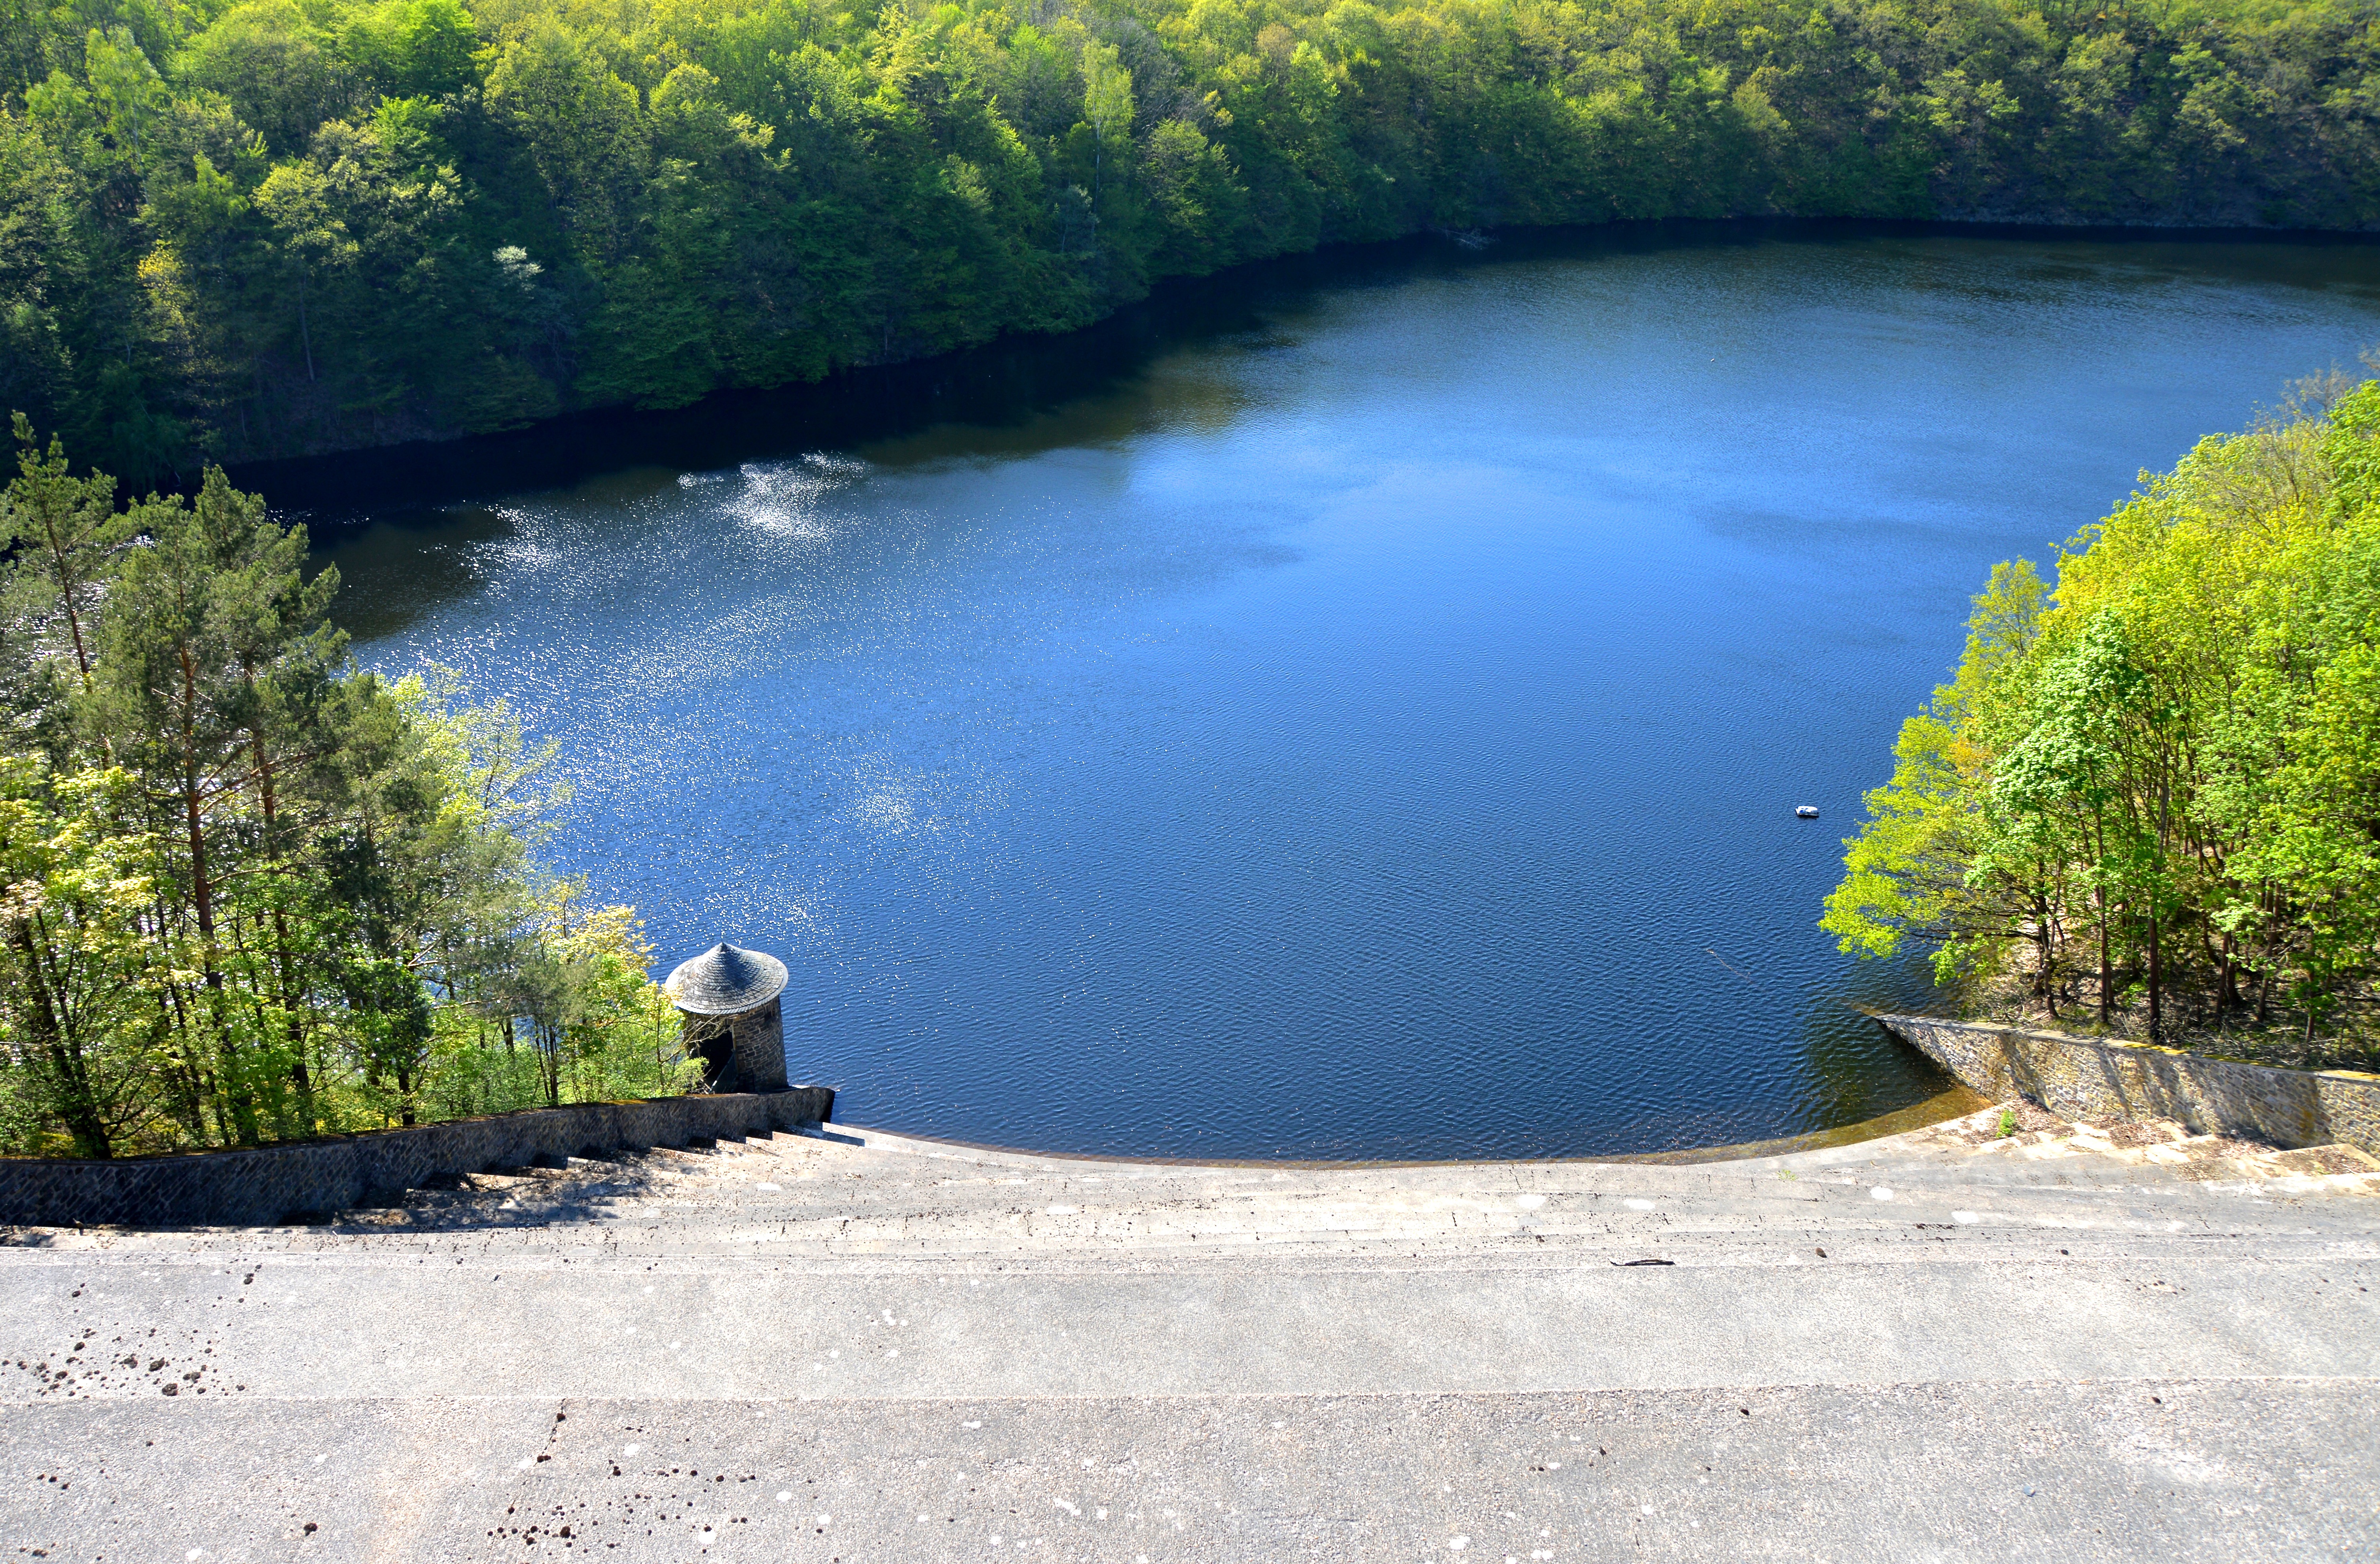
landscape, water, nature, forest, hiking, lake, river, pond, stream, atrium, blue, reservoir, waterway, body of water, stage, waters, eifel, watercourse, mirroring